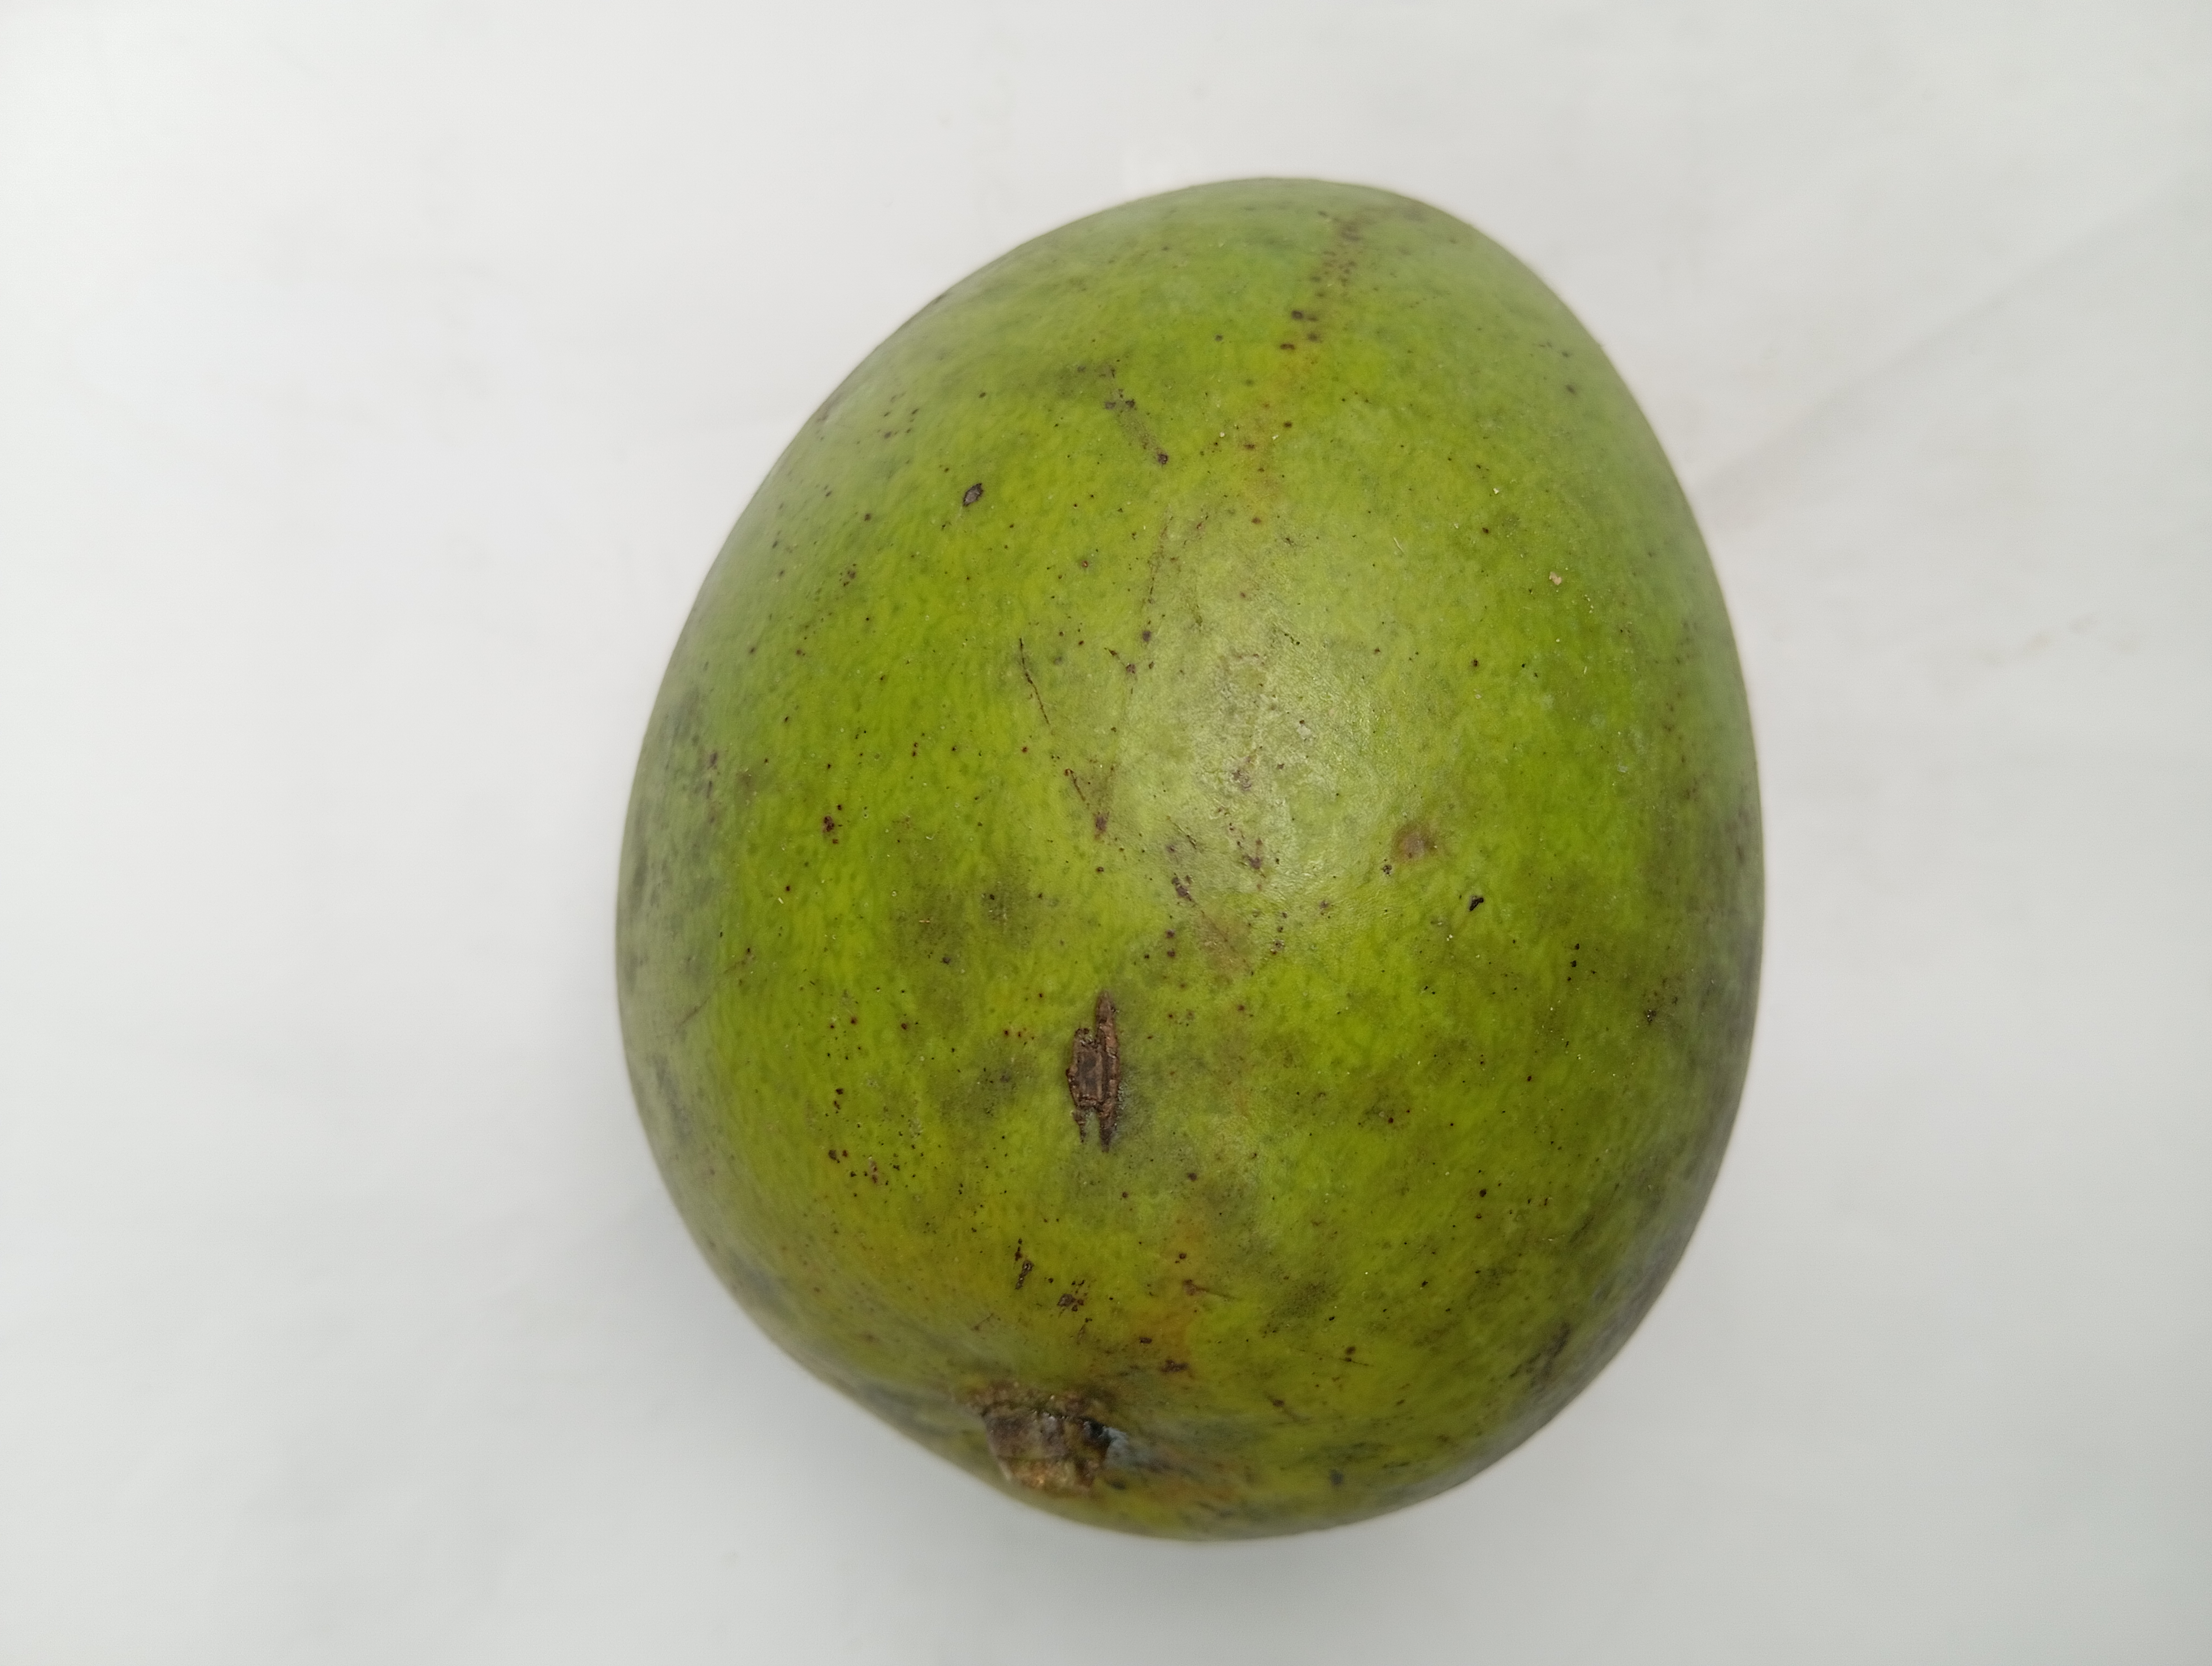
Mango variety: Harivanga